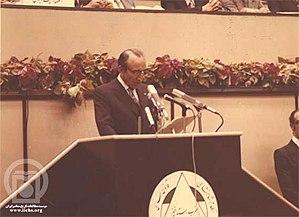
Asadollah Alam, né le 1ᵉʳ avril 1919 à Birdjand et mort le 14 avril 1978 à New York, est un homme politique iranien. Proche du chah Mohammad Reza Pahlavi, il est Premier ministre d'Iran du 19 juillet 1962 au 7 mars 1964. Durant son mandat, il est l'un des principaux superviseurs de la Révolution Blanche lancée par le Chah début 1963, et, face à la réaction d'une partie du clergé, mate une manifestation de sympathisants de Khomeini en juin 1963. Après avoir quitté la direction du gouvernement, il devient chancelier de l'université Pahlavi de 1964 à 1966. Occupant d'autres postes, il reste l'un des -si ce n'est le- plus proche des amis du chah, restant une dizaine d'années ministre de la cour. Atteint d'un cancer, la maladie de Waldenström, le même que celui qui emportera le chah en 1980, il démissionne de ses fonctions en août 1977 et meurt huit mois plus tard dans un hôpital new-yorkais.